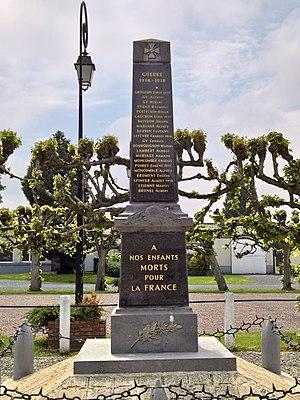
Blargies - Monument aux morts
Blargies est une commune française située dans le département de l'Oise, en région Hauts-de-France.